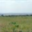
Label: plain